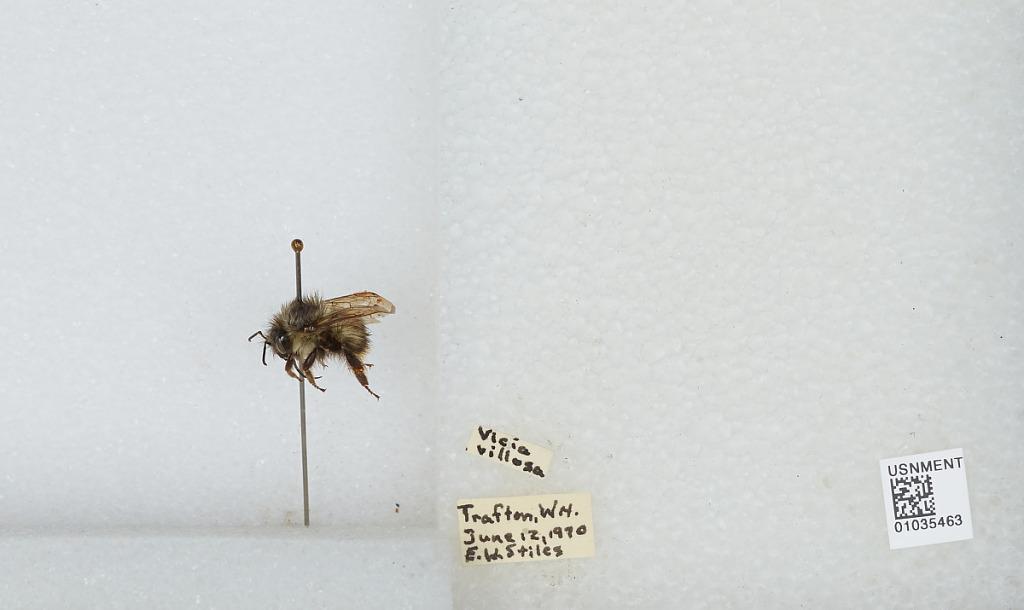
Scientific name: Bombus (Pyrobombus) mixtus Cresson
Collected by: E. Stiles
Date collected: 1970-6-12
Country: United States
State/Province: Washington
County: Snohomish
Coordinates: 48.04, -121.71